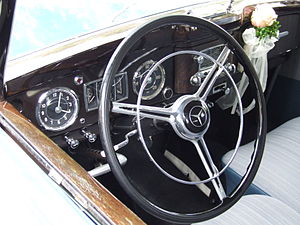
Instrumentbræt
Historisk: Instrumentbrættet i en Mercedes-Benz 170 DS
Et instrumentbræt er et panel med målere og betjeningselementer monteret i et køretøj. Også i biler, hvor instrumenterne ikke længere er monteret på et bræt, taler man også om et instrumentbræt.